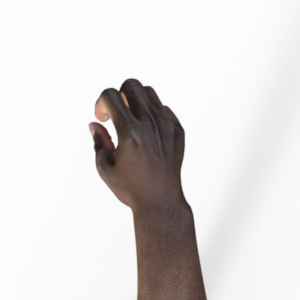
Label: rock